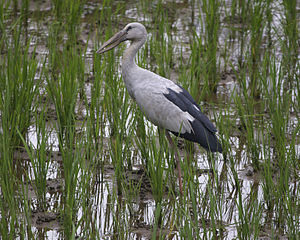
Asiatisk gabenæb
Asiatisk gabenæb er en storkefugl, der lever i det sydlige Asien.